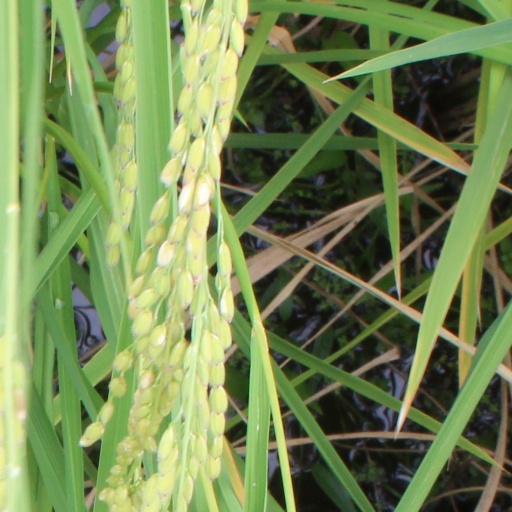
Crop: rice